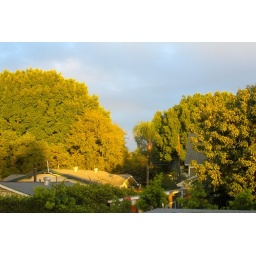
near the end of the day from my office window